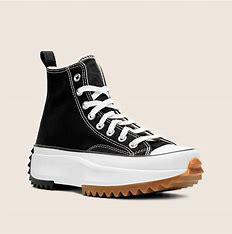
Brand: Converse
Model: Run Star Hike